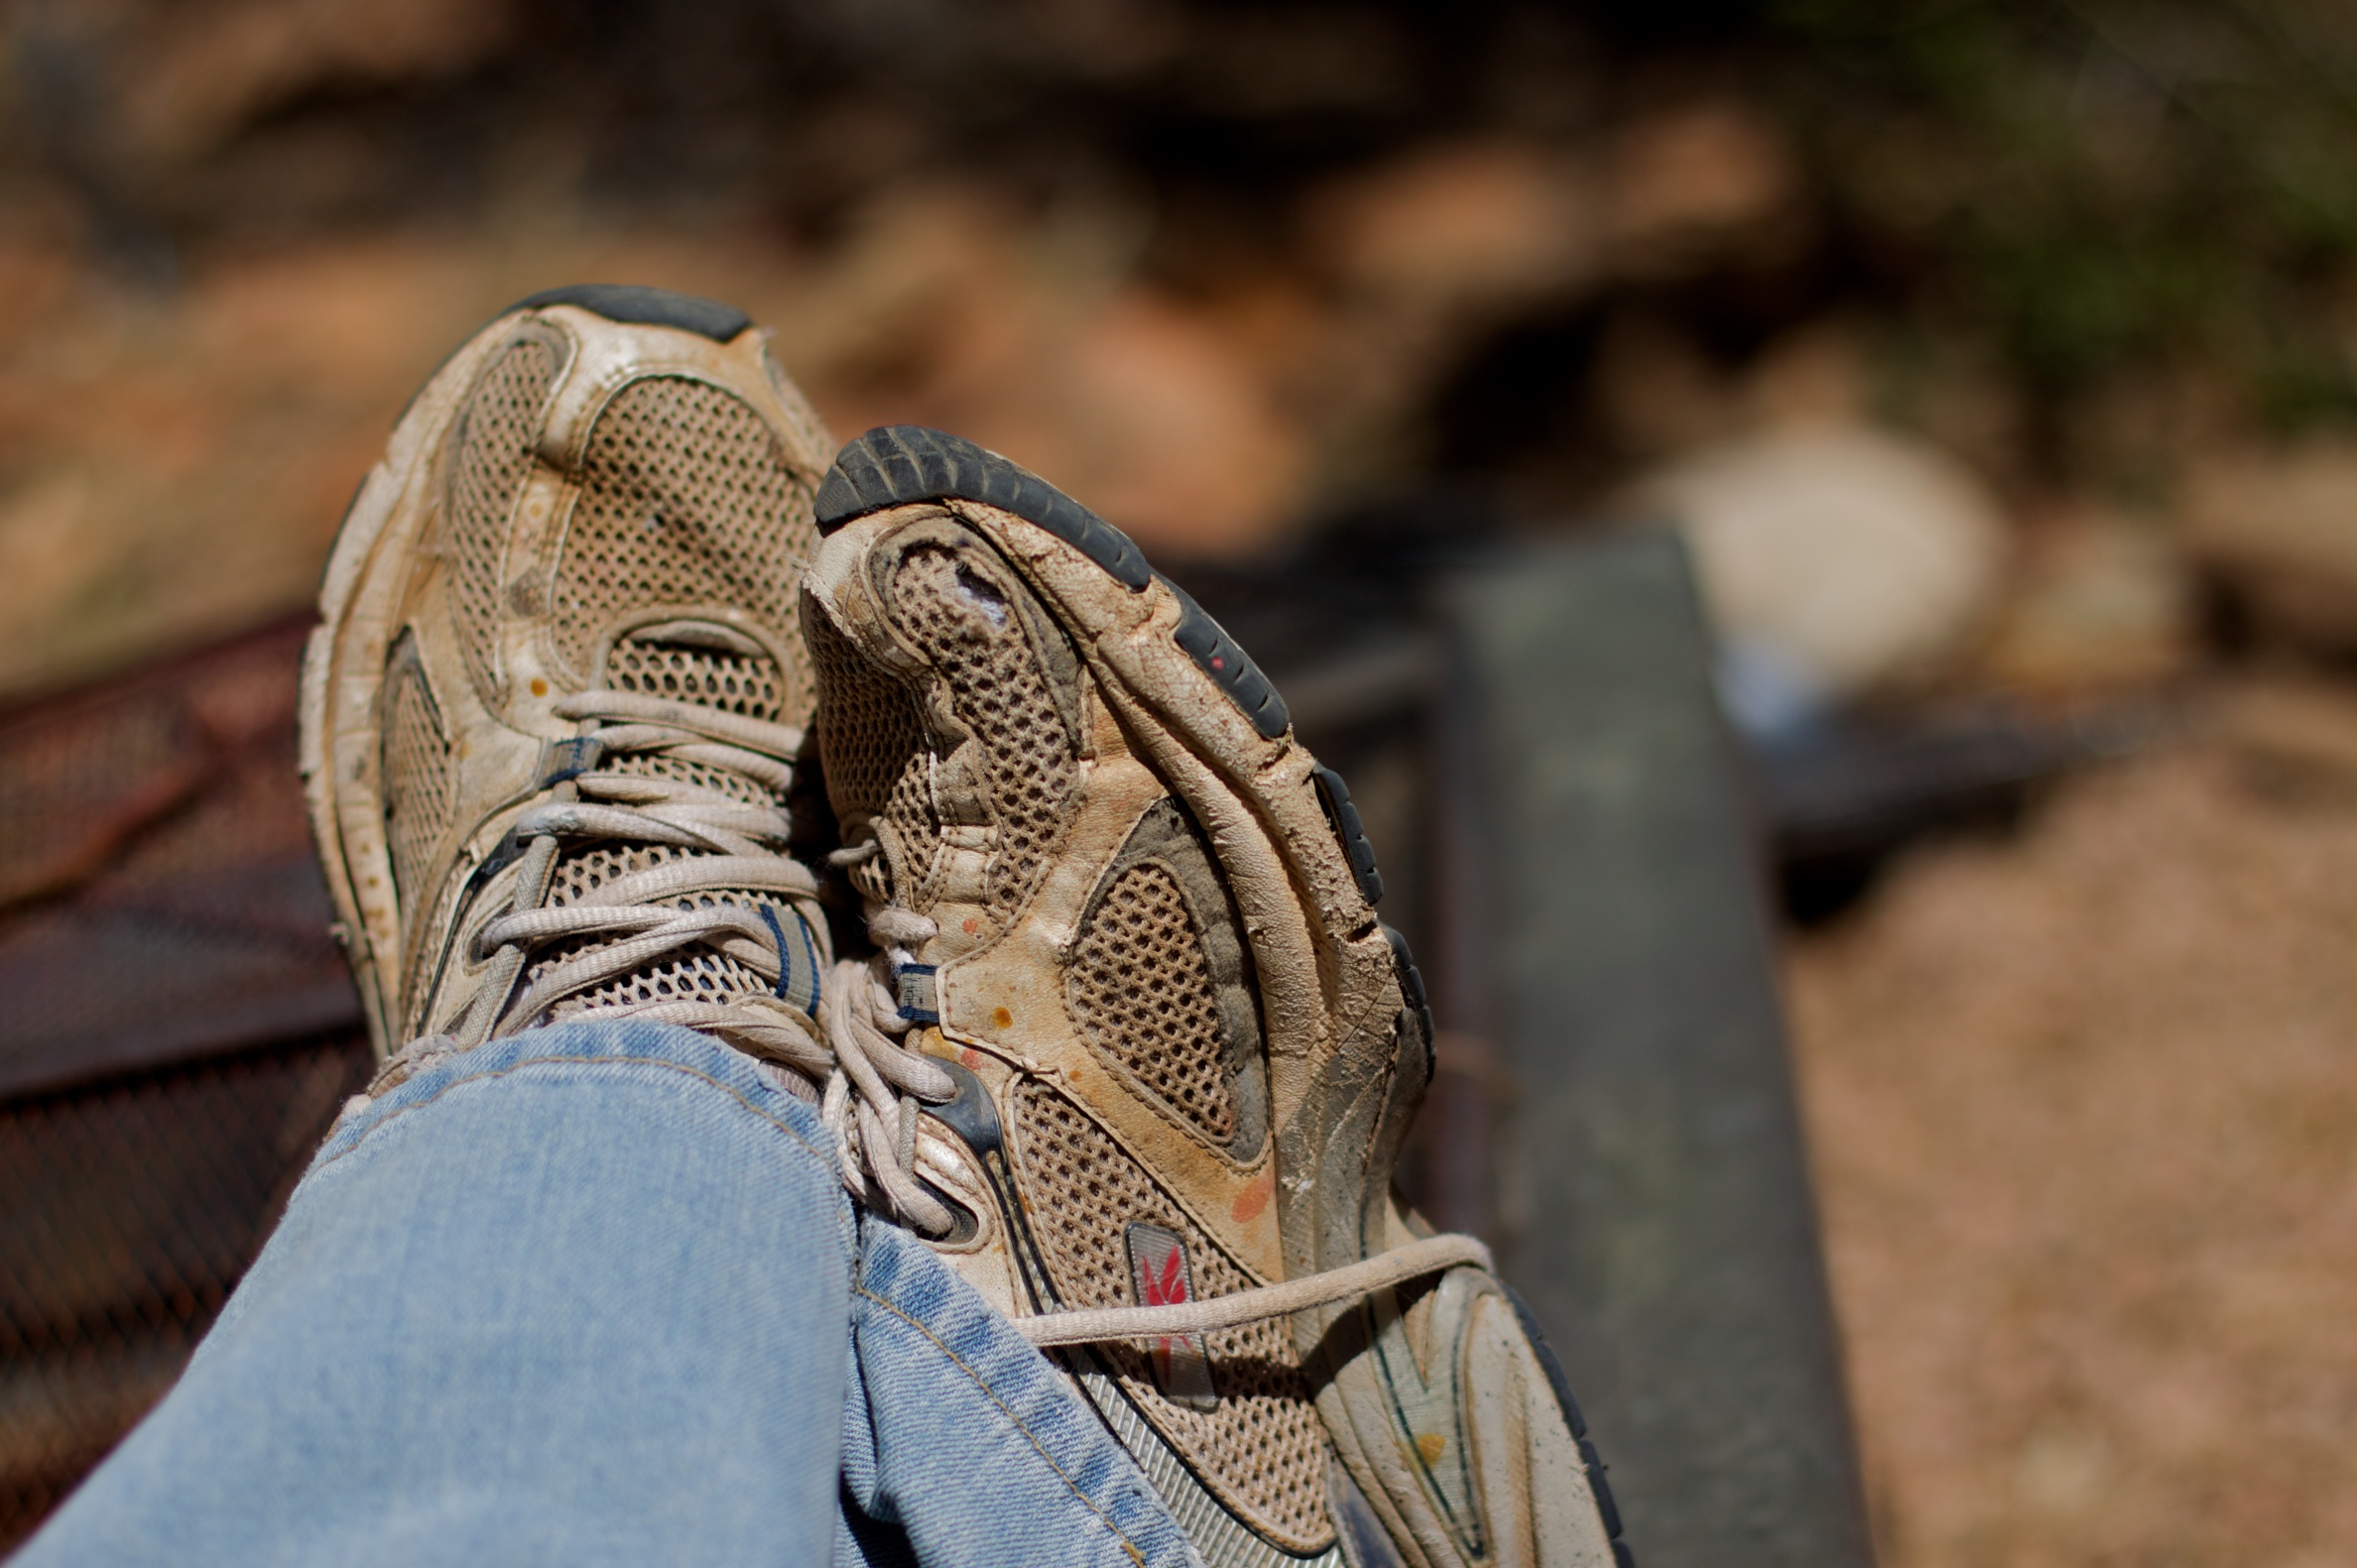
hand, shoe, wood, spring, close up, temple, footwear